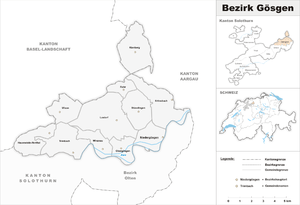
Le district de Gösgen est un ancien district suisse, situé dans le canton de Soleure. Il forme depuis 2005, avec le district d'Olten, la circonscription électorale d'Olten-Gösgen.